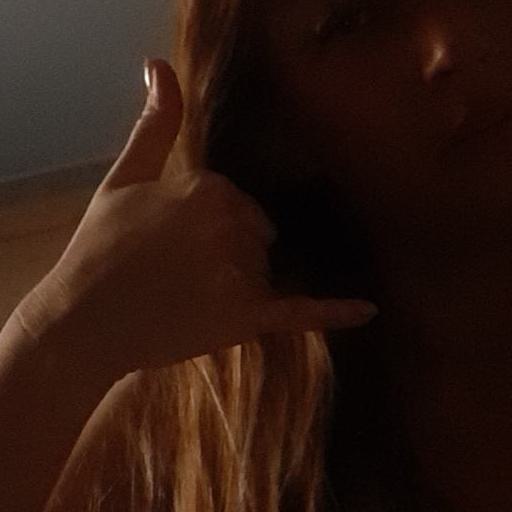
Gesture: call